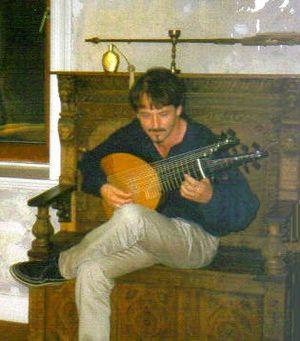
Le Liuto forte est un luth conçu au début des années 1990 par le luthiste André Burguete, le luthier Günter Mark et l'ingénieur Benno Streu, avec des caractéristiques modernisées et empruntées en partie à la lutherie de la guitare.